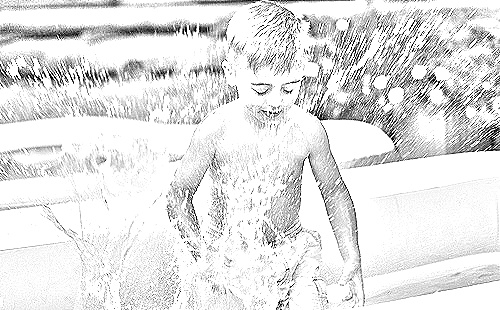
Portrait style: Sketch Portrait